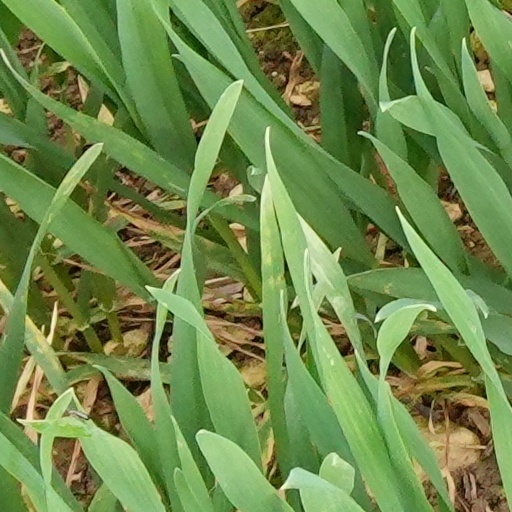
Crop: wheat